Office of Naval Research

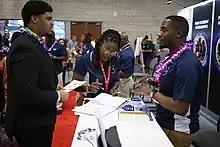
ONR staffer discusses paid internship opportunities with a visitor to the Department of the Navy Historically Black Colleges and Universities/Minority Institutions (HBCU/MI) Program exhibit.

The Naval Research Laboratory (NRL) was founded in 1923 and employed over 2,500 scientists and engineers as of 2017. NRL is the corporate research laboratory for the Navy and Marine Corps and conducts a broad program of scientific research, technology and advanced development. It has a prestigious history, including the development of the first U.S. radar system, synthetic lubricants (for modern gas turbine engines), over-the-horizon radar, the first U.S. surveillance satellite, and the Clementine space mission. A few of the Laboratory's current specialties include plasma physics, space physics, materials science, and tactical electronic warfare.